Zimbabwe women's national field hockey team at the 1980 Summer Olympics

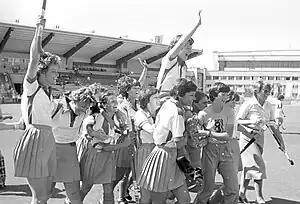
Women in hockey attire celebrate, waving their arms and sticks in the air

The 1980 Zimbabwe women's national field hockey team won the gold medal in women's field hockey at that year's Summer Olympics in Moscow, the capital of the Soviet Union. The squad of 16 women, was assembled less than a month before the Olympics began to help fill the gaps the American-led Olympic boycott created in the women's hockey competition. Zimbabwe's subsequent victory in the round-robin tournament with three wins and two draws was regarded as a huge upset, particularly considering the team's lack of preparation and experience; it has been called an "irresistible fairy story". Won at a time of great political transition in Zimbabwe, the gold medal was the country's first Olympic medal of any colour.